Cherry cola

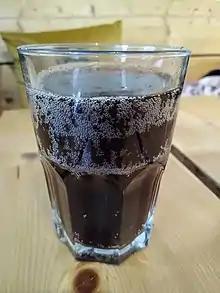
Cherry Cola

Cherry cola, a distinctive soft drink blend of cherry-flavored syrup and cola, traces its roots to the United States, where it gained prominence in the realm of soda beverages. The origins of this concoction can be situated within the nostalgic ambiance of old-fashioned soda fountains, where it has been consumed by consumers for years.